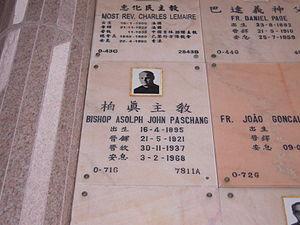
Adolph John Paschang M.M., né le 16 avril 1895 à Martinsburg et mort le 3 février 1968 à Hong Kong, est un missionnaire catholique américain qui fut évêque en Chine.